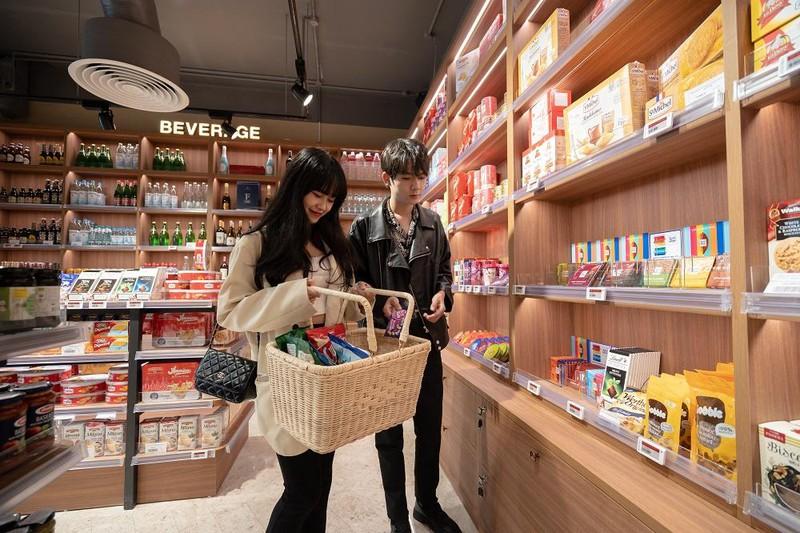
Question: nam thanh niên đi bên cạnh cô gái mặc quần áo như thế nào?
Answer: anh ấy mặc áo khoác đen, quần dài đen và giày đen